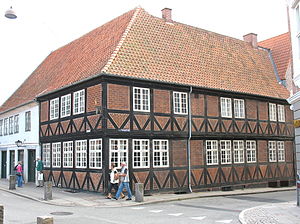
Nykøbing Falster / Historie / Under enevælden
Czarens Hus på hjørnet af Langgade og Færgestræde.
Den gamle kro ""Czarens Hus"" i Nykøbing Falster.
Nykøbing Falster er en gammel købstad og den største by på Falster med 16.940 indbyggere, inkl. satellitbyer 25.488. Byen er via Frederik d. 9's Bro knyttet sammen med Sundby på Lollandssiden samt Tingsted på Falster og landsbyen Nagelsti på Lolland. Nykøbing Falster er hovedby i Guldborgsund Kommune, der tilhører Region Sjælland. Byen er i dag et uddannelses-, handels- og industrimæssigt centrum for Lolland-Falster med sukkerfabrik, shippingfirmaer, fiskeri, flere uddannelsesinstitutioner og et stort udvalg af butikker.